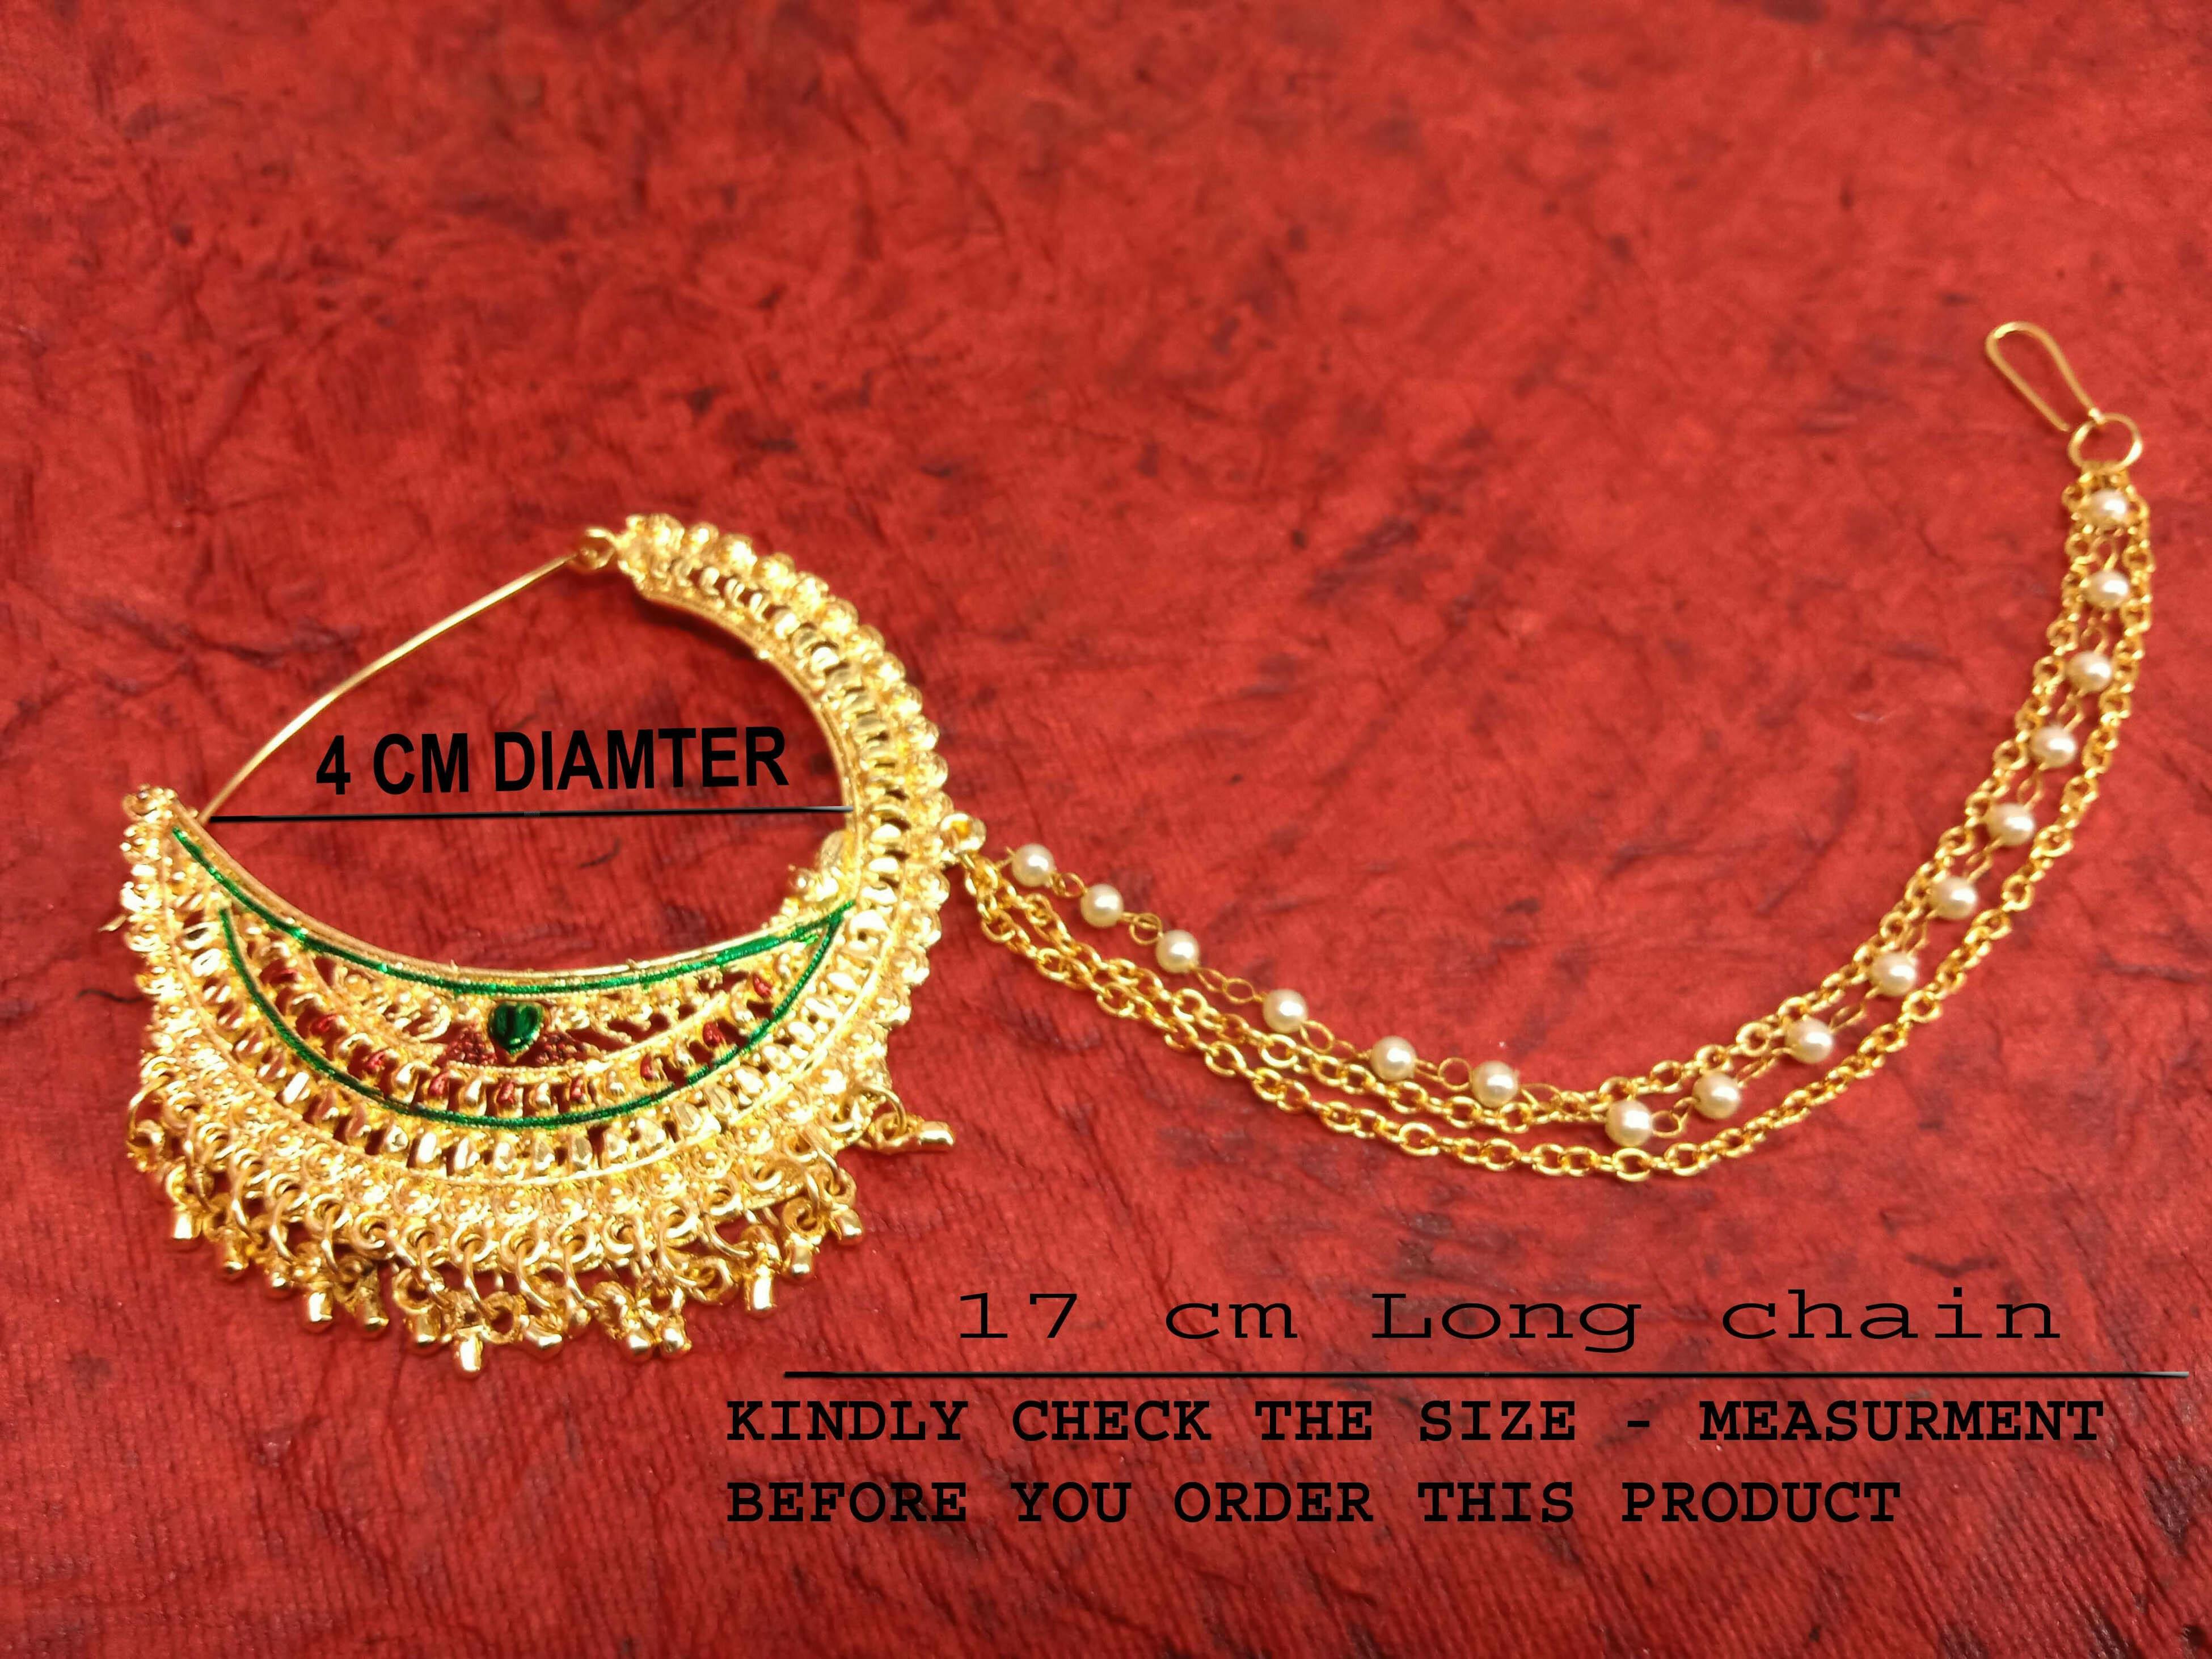
Verma CollectionVerma Collection Gold-Plated Plated Metal Nathiya
Type: Rings
Brand: VERMA COLLECTION
Price: Rs. 349
Verma CollectionVerma Collection Gold-Plated Plated Metal Nathiya
Features: Gold-Plated Plating,For Women, Girls,Piercing Required,Silver Weight: Na G